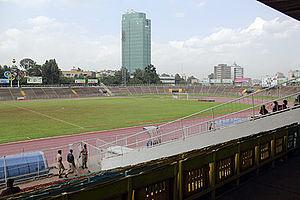
Addis Abeba Stadium
L'équipe d'Éthiopie de football, surnommée les Walya est constituée par une sélection des meilleurs joueurs éthiopiens sous l'égide de la fédération d'Éthiopie de football et représente le pays lors des compétitions régionales, continentales et internationales depuis sa création en 1947. Les Antilopes Walya, comme on les appelle dans le pays, disputent leurs rencontres à domicile au stade d'Addis-Abeba, situé dans la capitale éthiopienne, Addis-Abeba. Les Éthiopiens ont achevé l'année 2016 au 112ᵉ rang mondial selon le classement FIFA. L'équipe est entraînée de novembre 2011 à janvier 2013 par l’Éthiopien Sewnet Bishaw. Sous sa direction, la sélection nationale s'est qualifiée pour la phase finale de la Coupe d'Afrique des nations de football 2013, une compétition dont elle était absente depuis trente-et-un ans.
Le stade d'Addis Abeba est une enceinte sportive construite en 1940 dans la ville d'Addis-Abeba en Éthiopie. Il a une capacité de 35 000 places, accueillant des compétitions de football et d'athlétisme. Il est également connu sous le nom de stade Ydnekachew Tessema.
En Éthiopie, le sport le plus populaire est l'athlétisme dans lequel elle a obtenu de nombreuses victoires dans des compétitions internationales. Le football est également apprécié par une grande partie de la population. Nous pouvons noter une légère performance de l'Ethiopie lors des qualifications pour la coupe du monde 2014